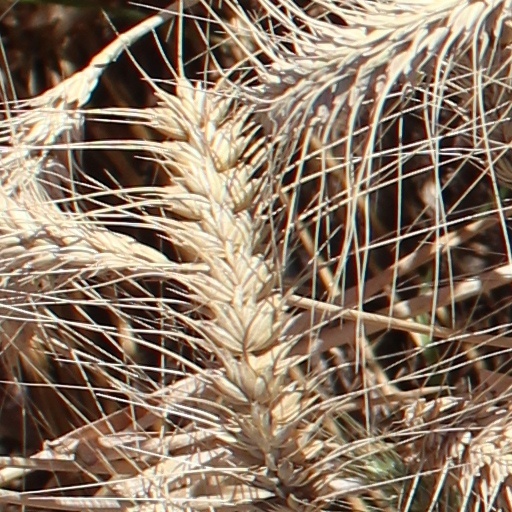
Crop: wheat